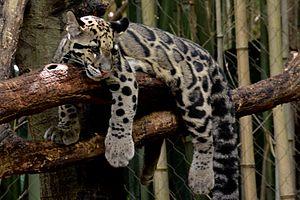
Une panthère nébuleuse au zoo de Nashville.